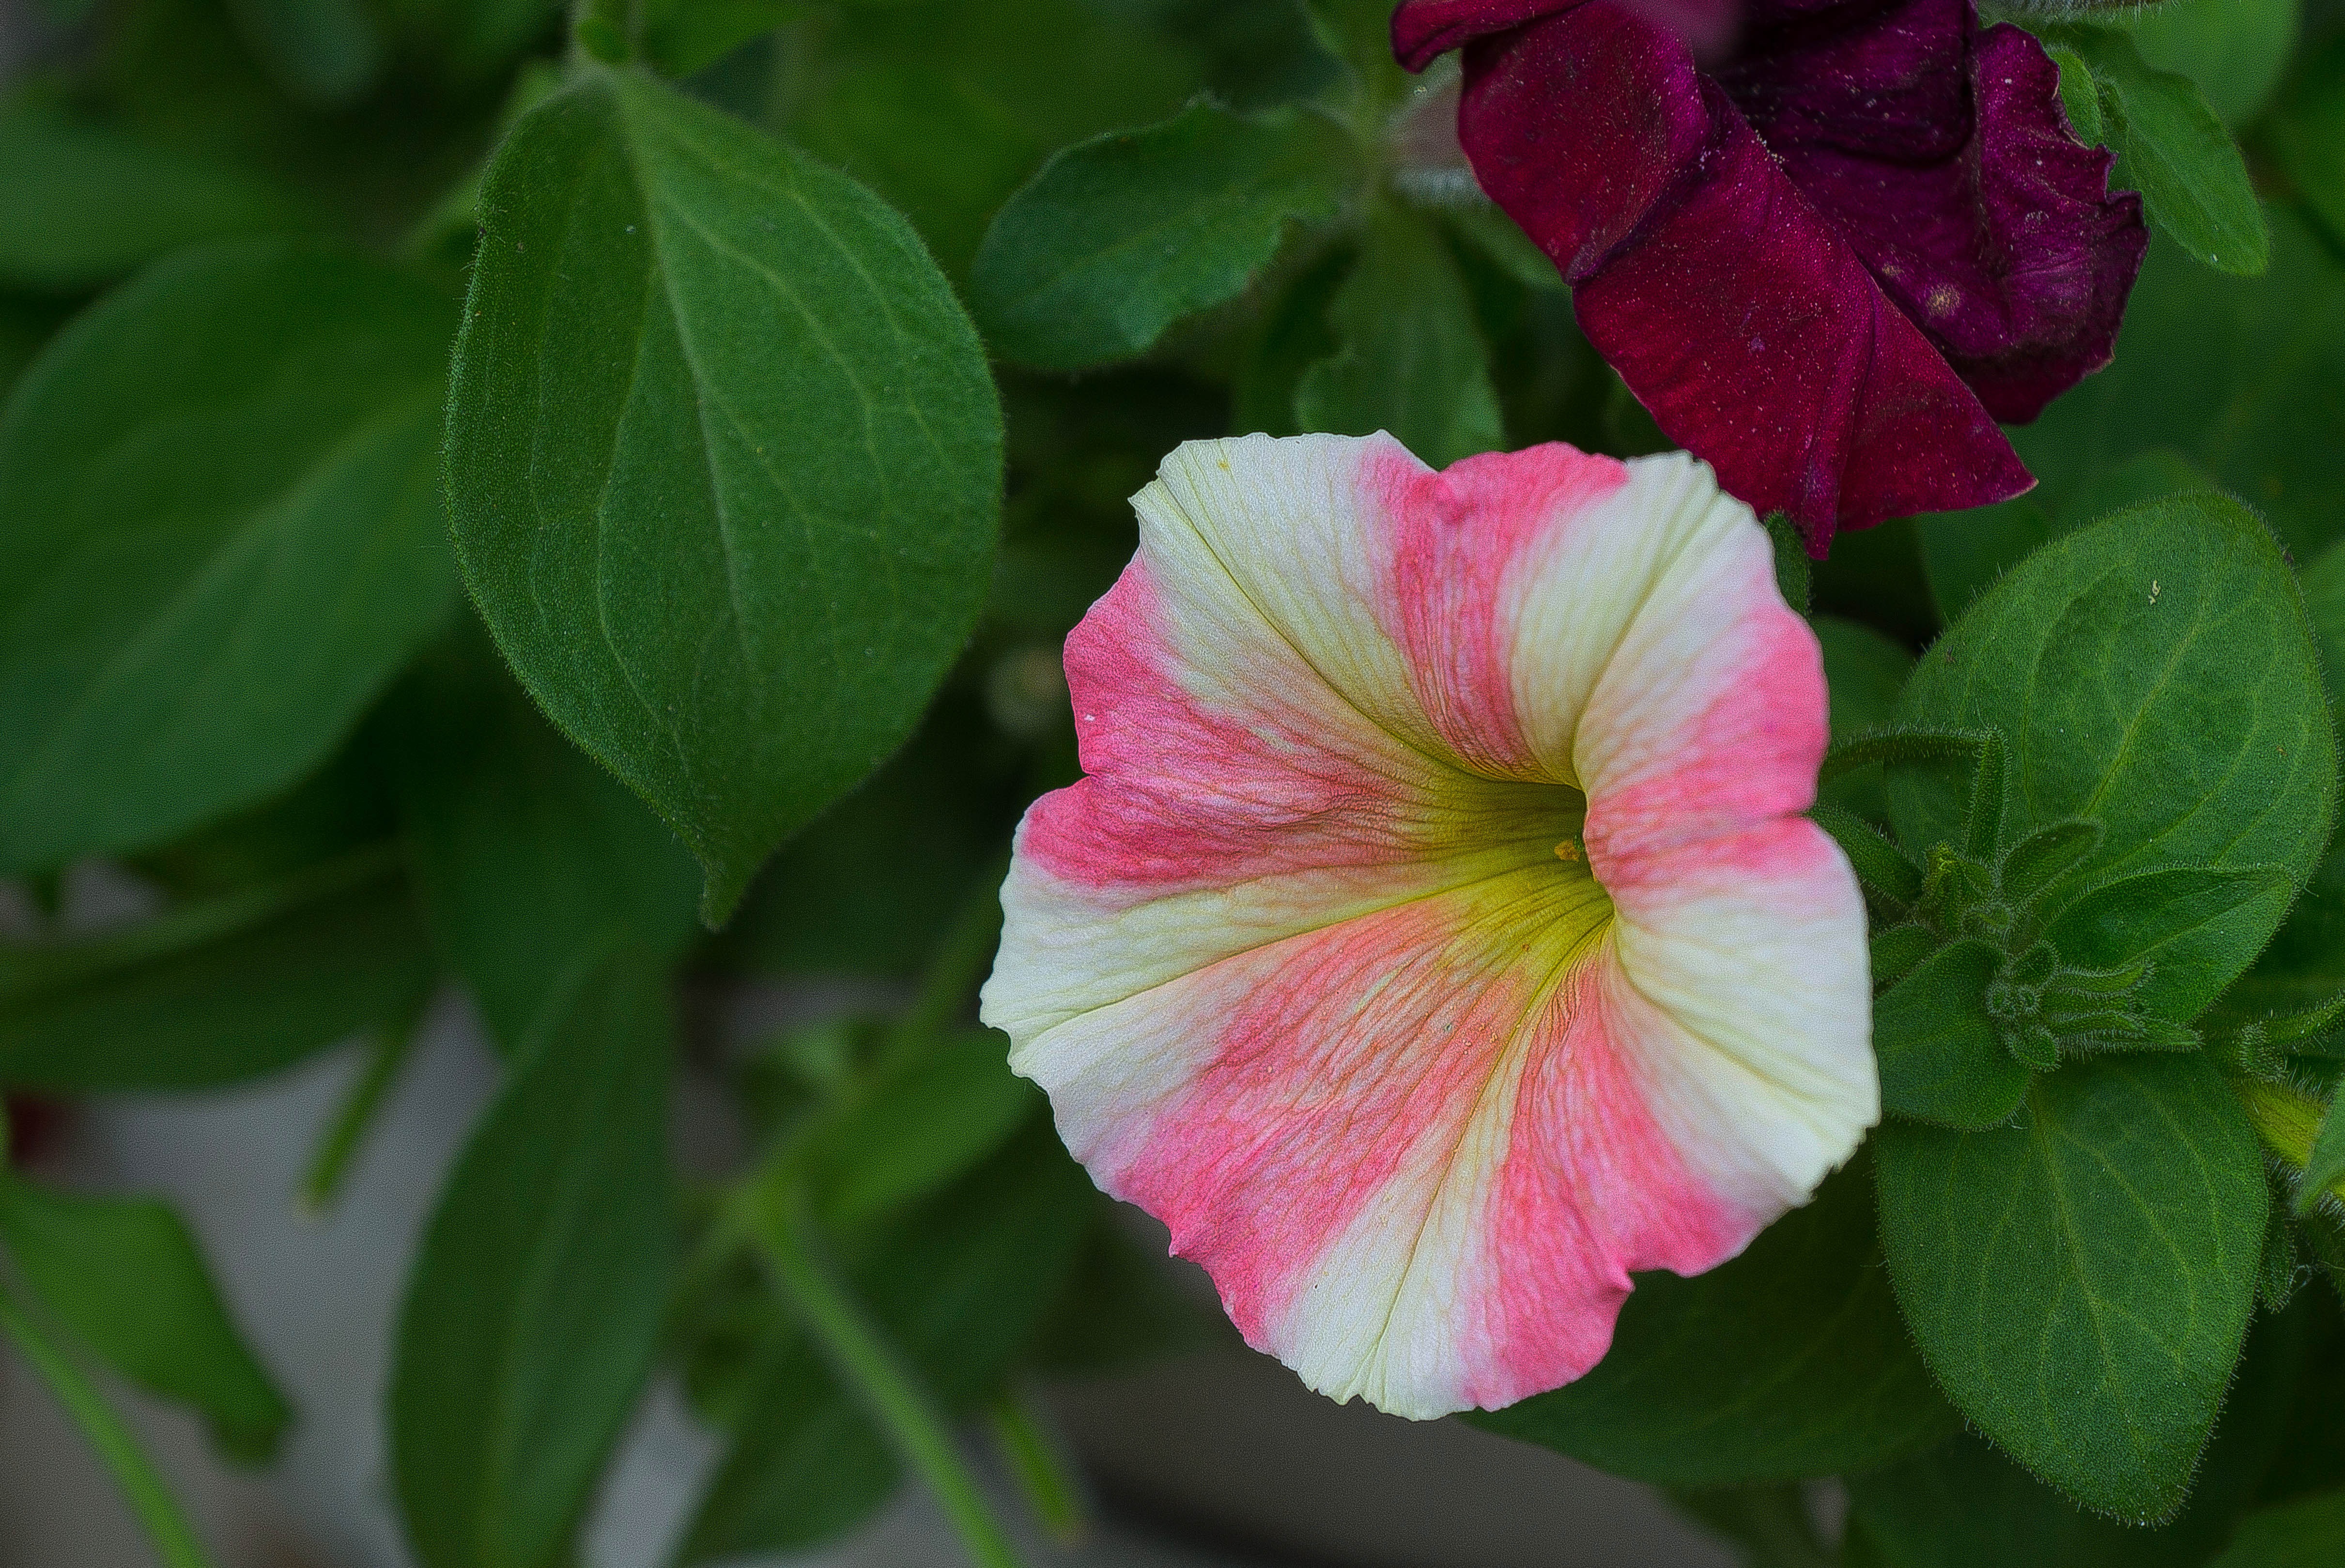
blossom, plant, flower, petal, bloom, green, botany, flora, toxic, corolla, macro photography, vinca, small periwinkle, ground cover, flowering plant, cone flower, semi shrub, creeping subshrub, annual plant, land plant, violet family, four o clocks, four o clock flower